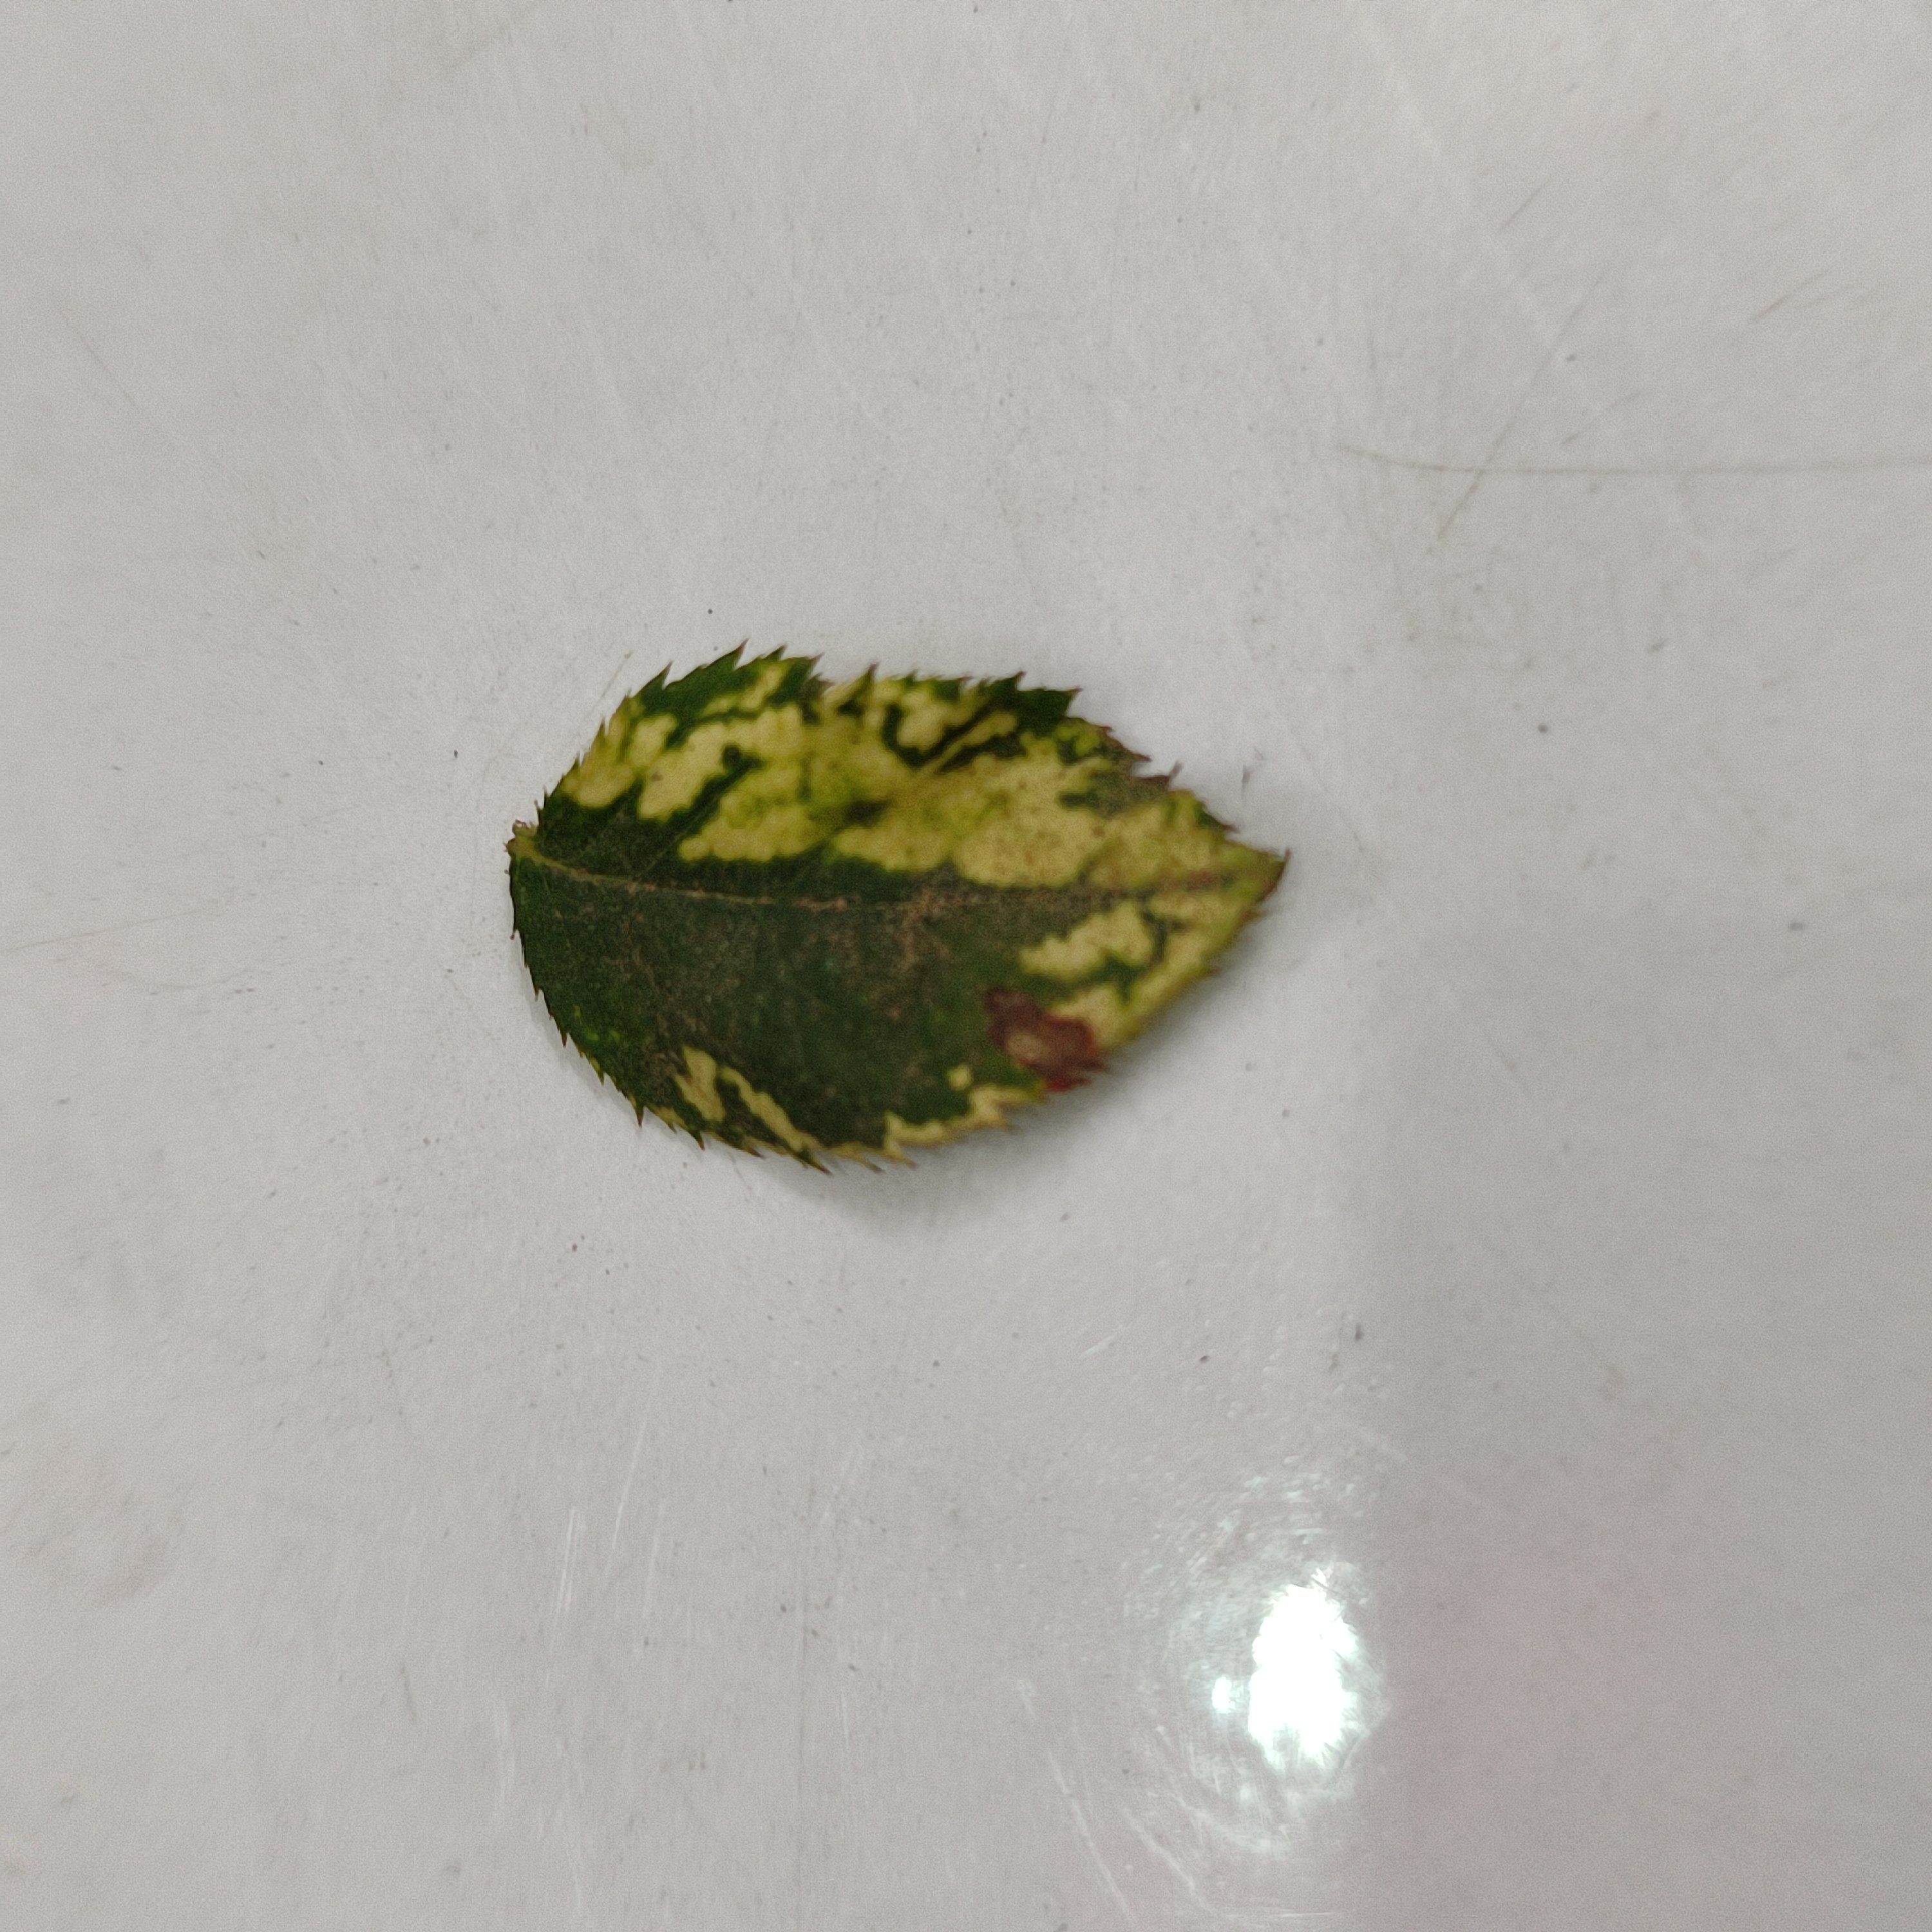
Label: Yellow Mosaic Virus